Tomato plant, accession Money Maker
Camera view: vertical (180 deg); turntable rotation: 150 degrees
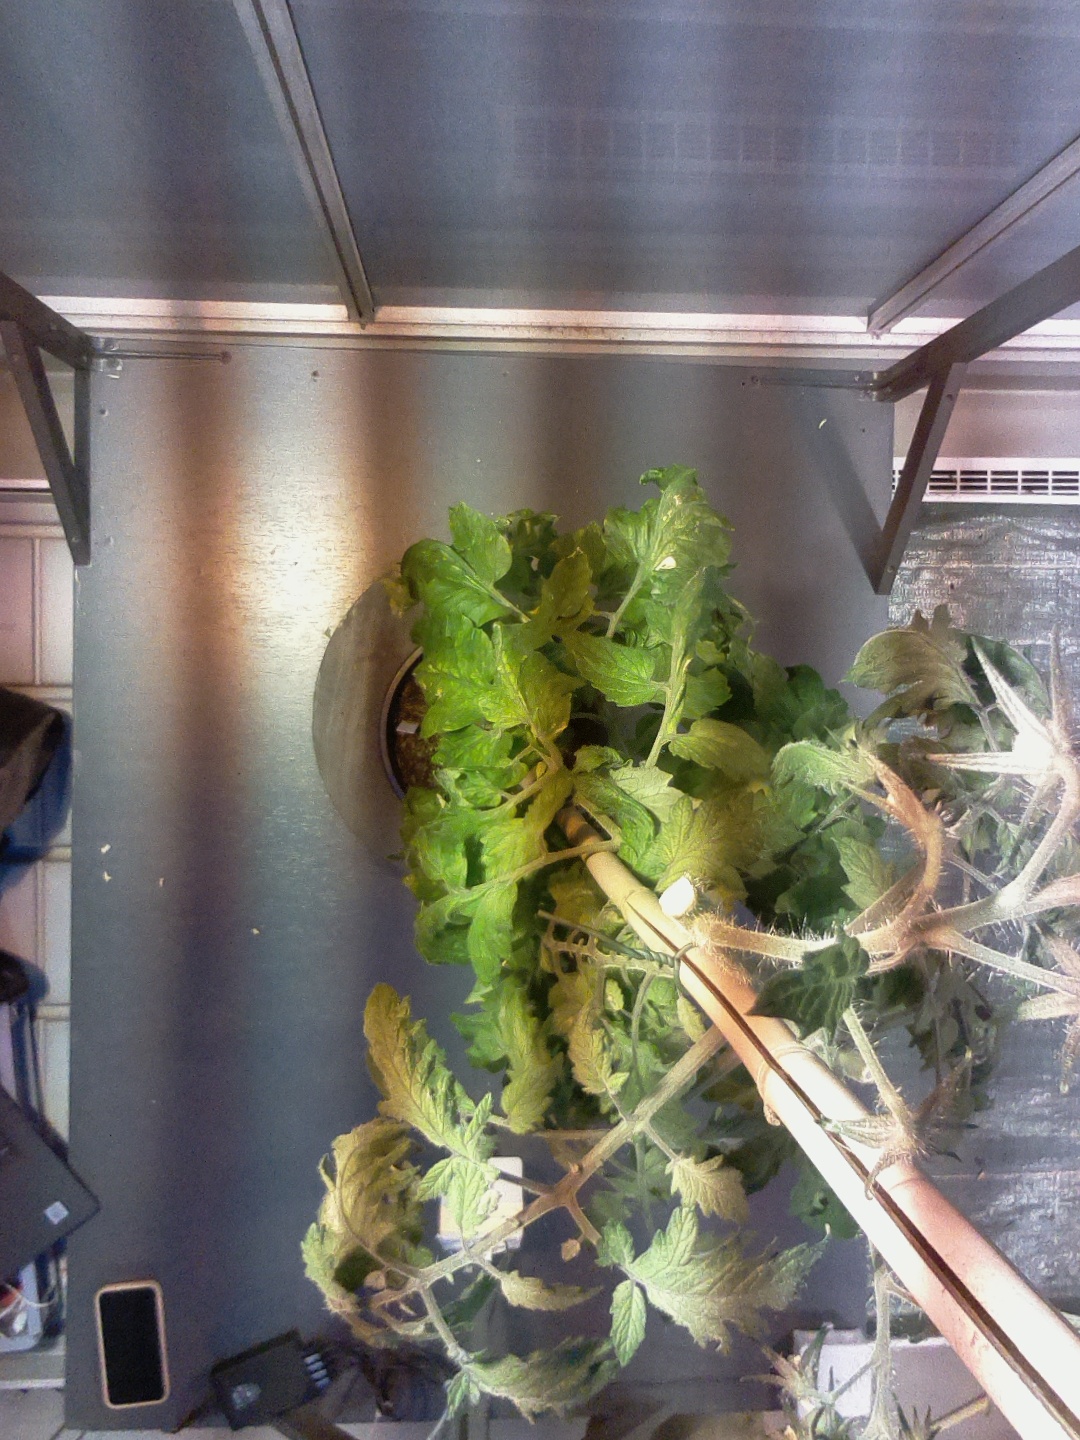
BBCH growth stage 75: 50%-60% of final fruit size